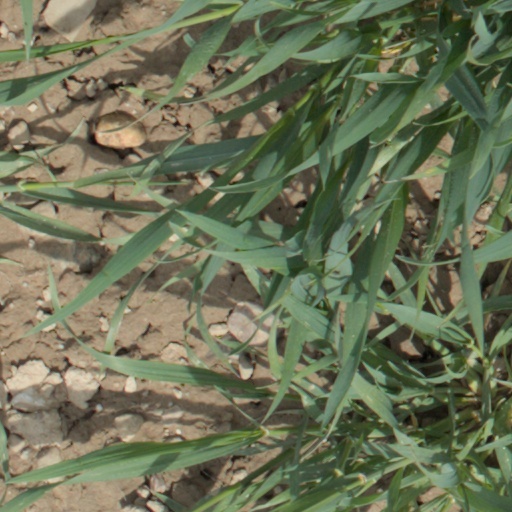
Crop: wheat